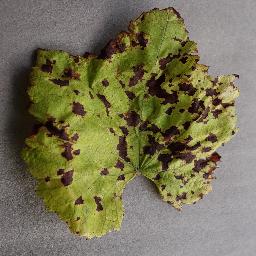
Label: Grape___Leaf_blight_(Isariopsis_Leaf_Spot)